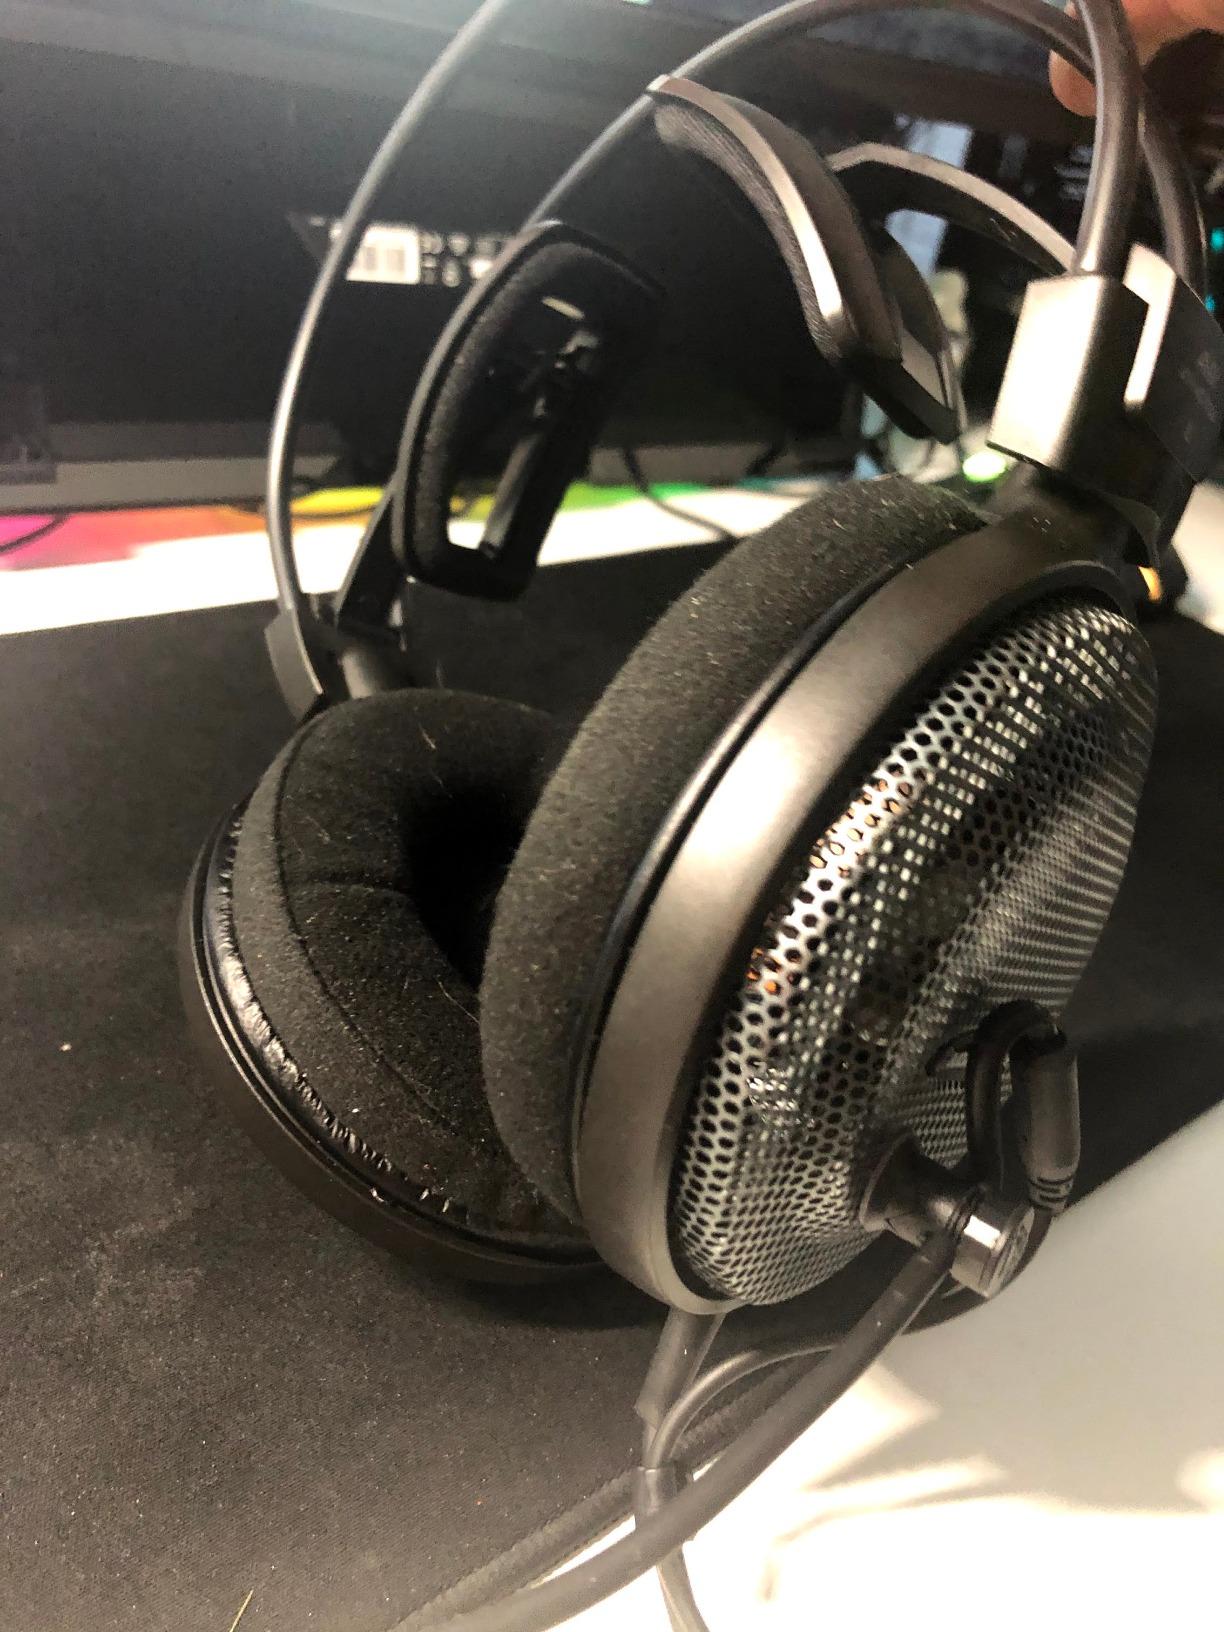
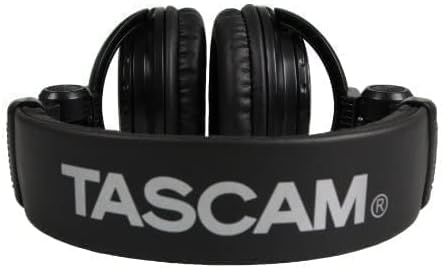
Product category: headphones
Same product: no